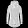
Label: Coat